Gleb Strizhenov

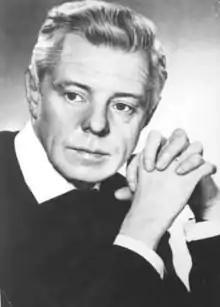
Strizhenov in 1974

Gleb Aleksandrovich Strizhenov (July 21, 1925 – October 4, 1985) was a Soviet stage and film actor. Honored Artist of the RSFSR (1974). He was the older brother of Oleg Strizhenov, who was also an actor.